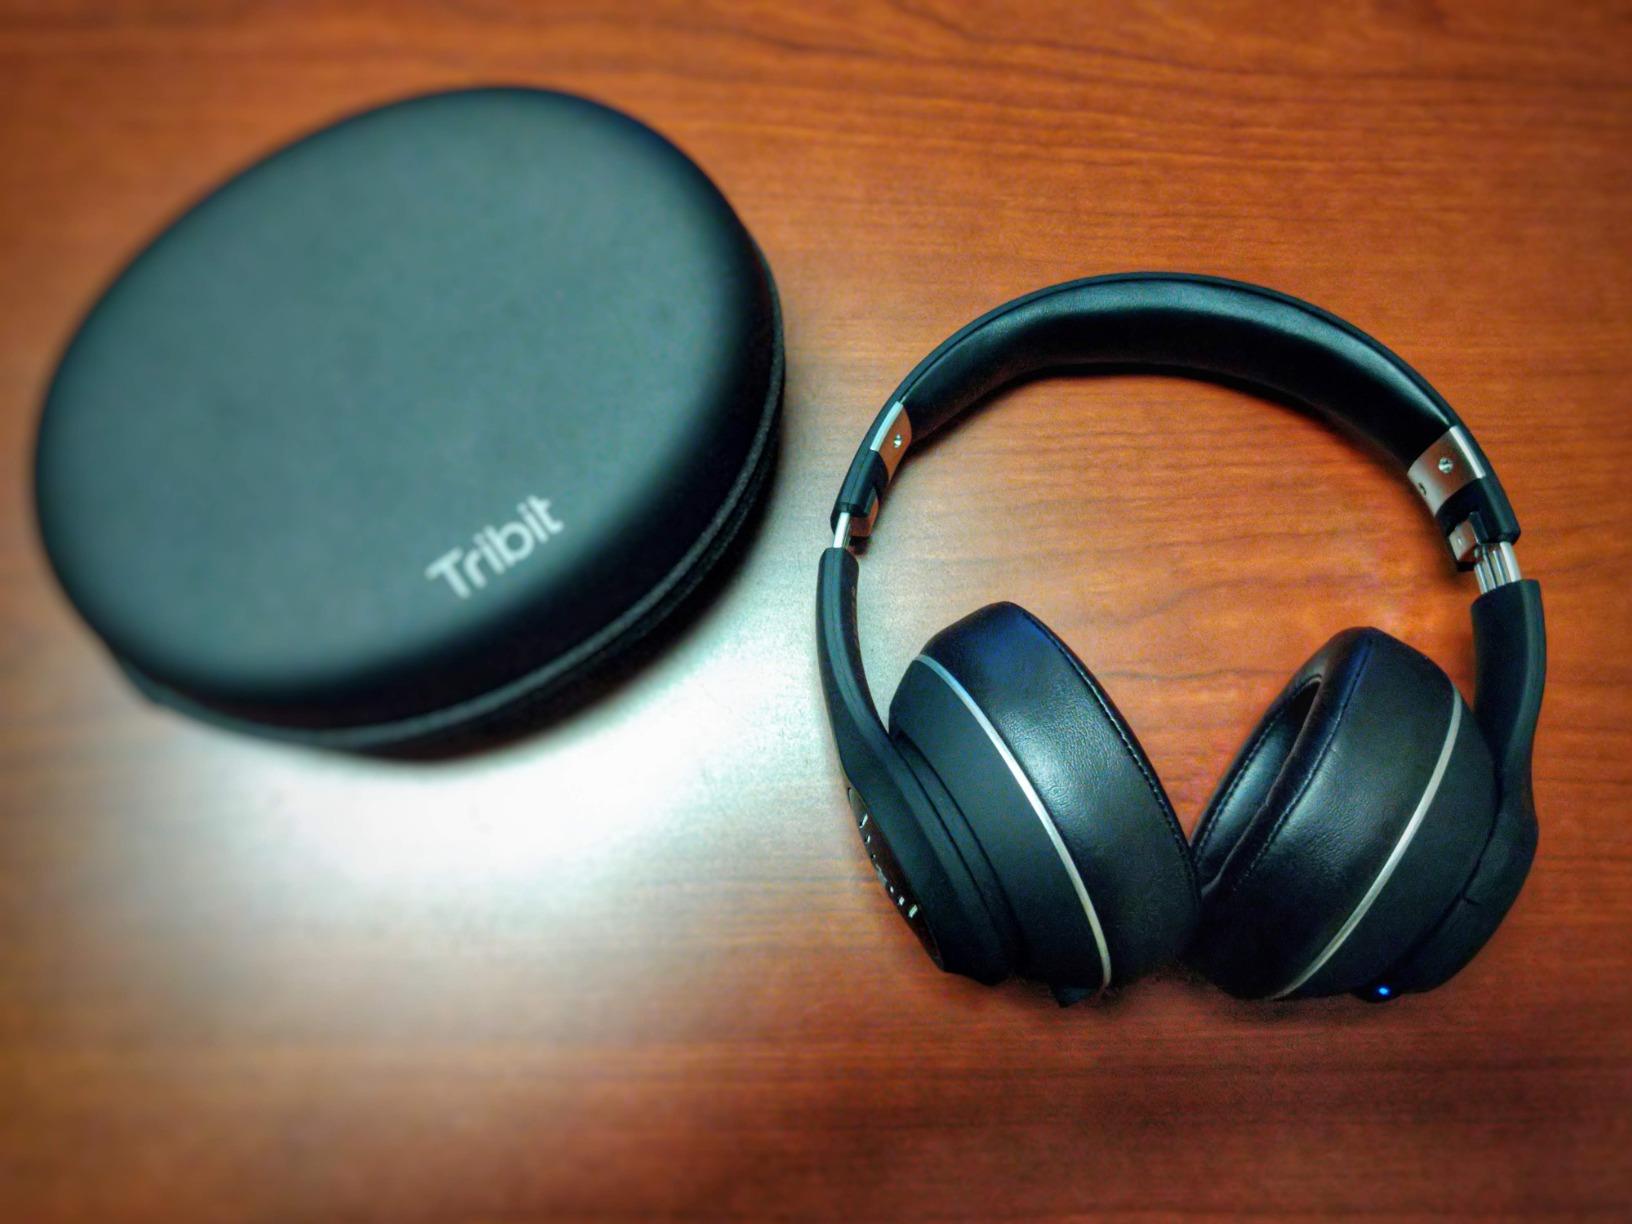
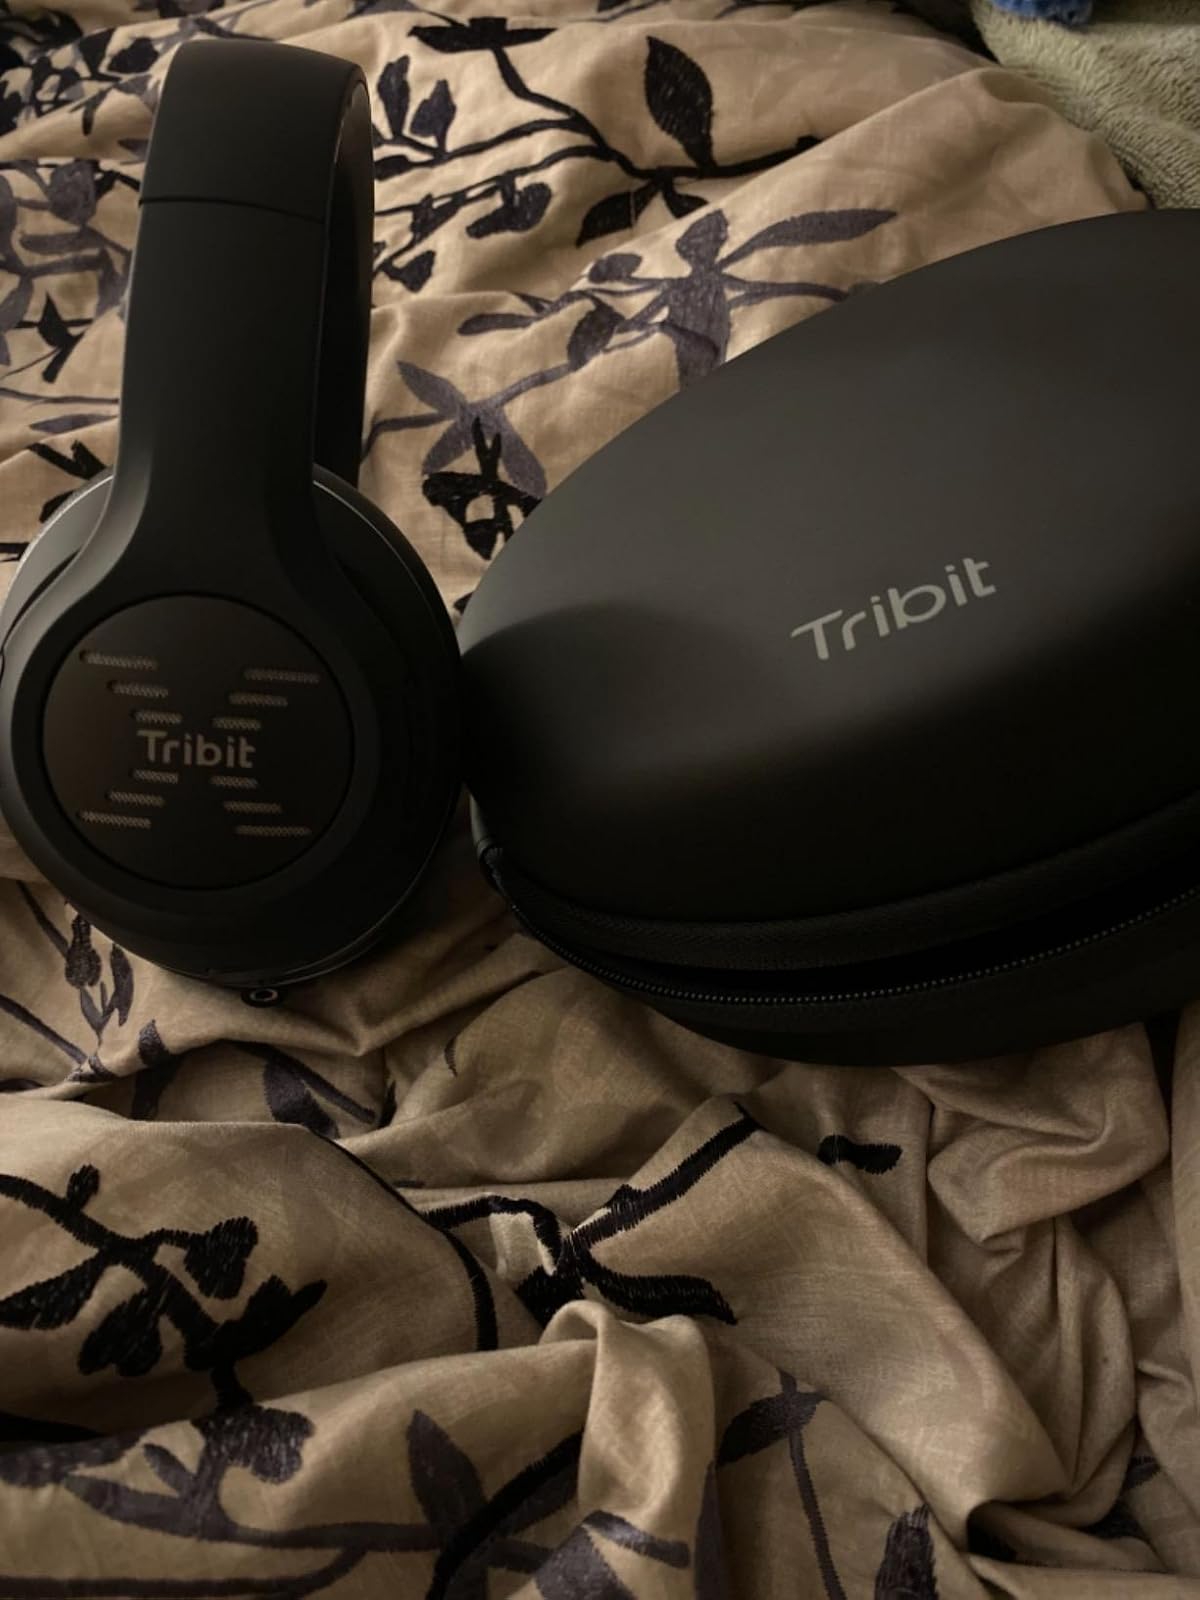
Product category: headphones
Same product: yes